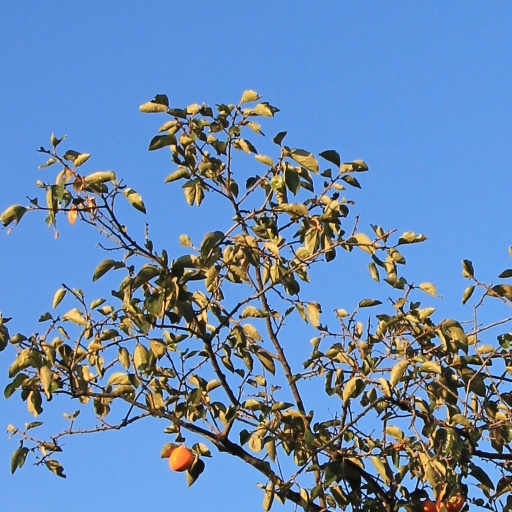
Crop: grape